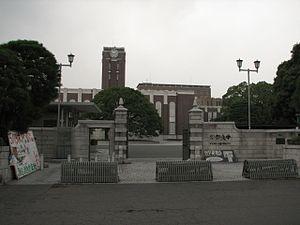
Entrée du campus de Yoshida de l'université de Kyoto, Kyoto, Japon